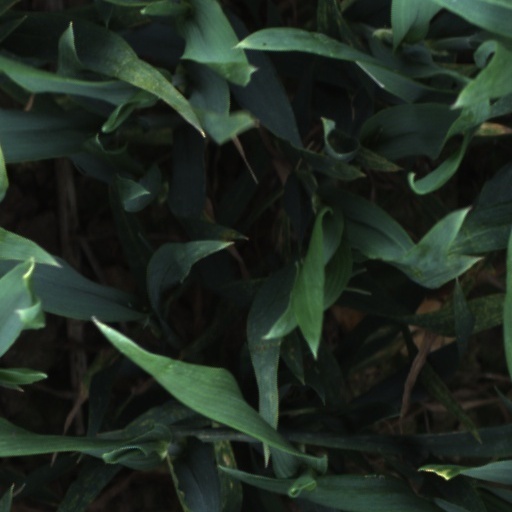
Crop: wheat